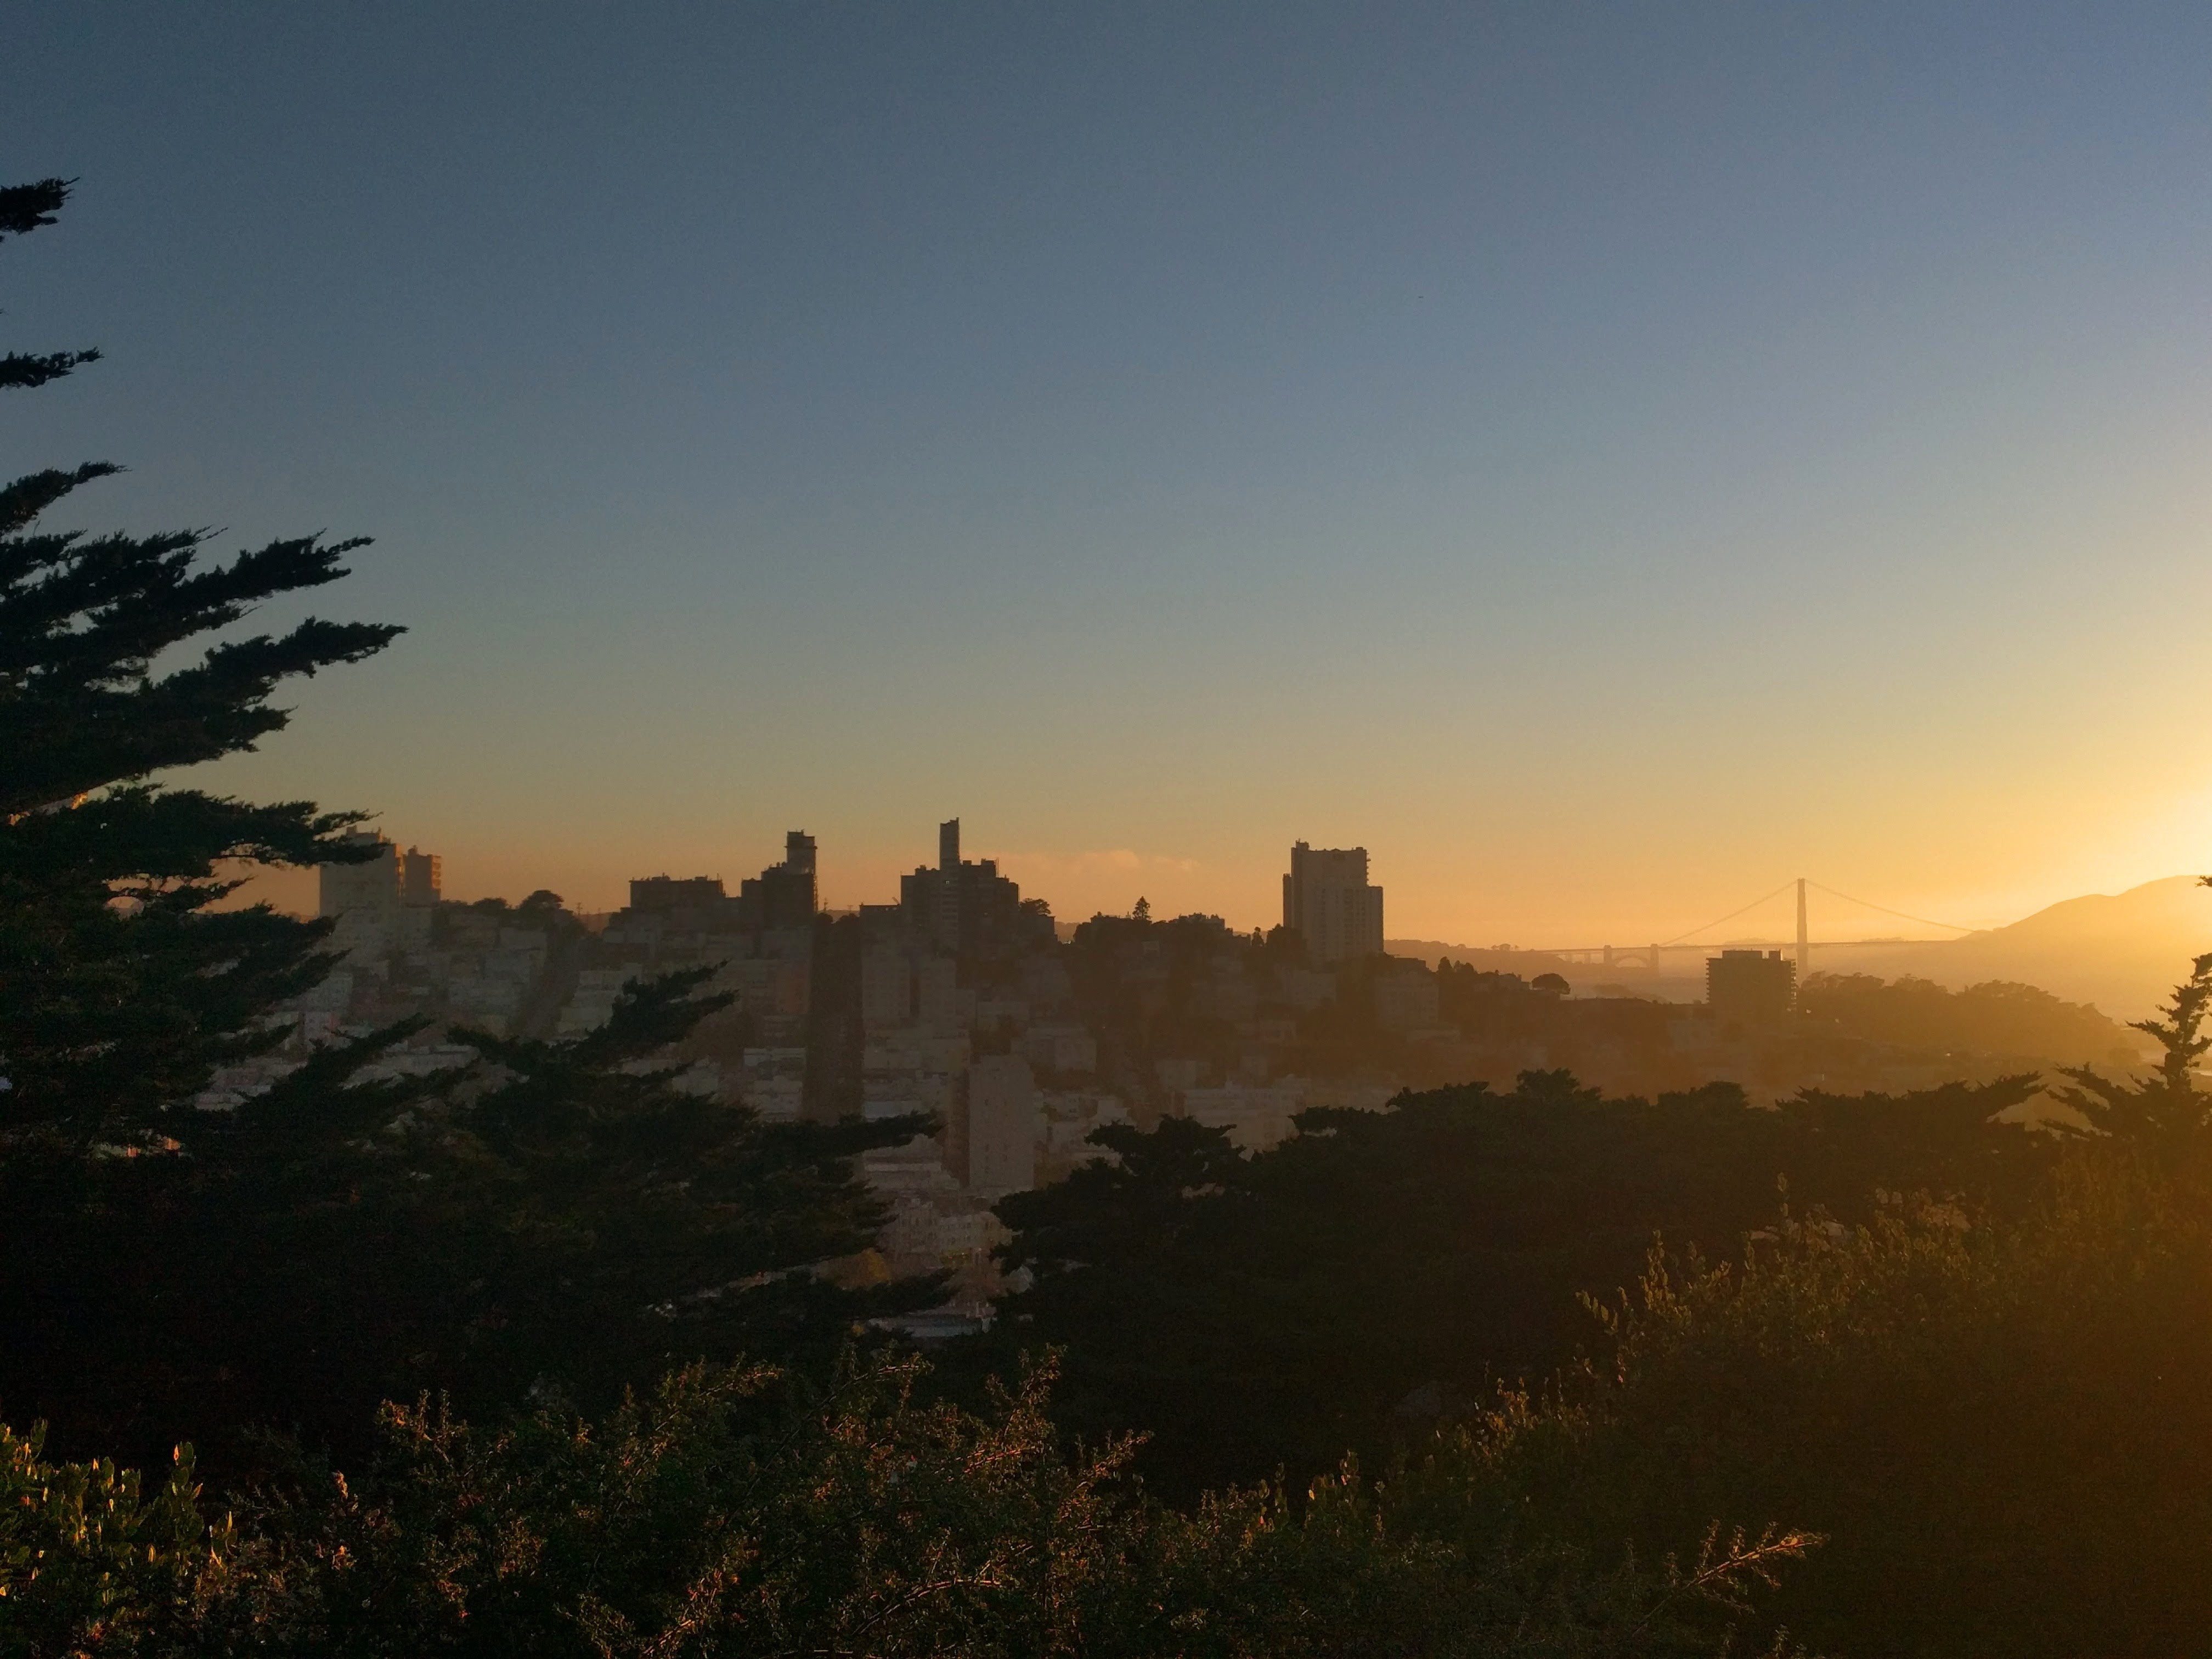
nature, horizon, mountain, cloud, sky, sun, sunrise, sunset, skyline, sunlight, morning, hill, dawn, dusk, evening, haze, afterglow, atmospheric phenomenon